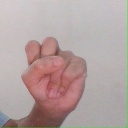
अक्षर: स